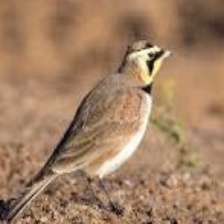
Species: HORNED LARK
Scientific name: EREMOPHILA ALPESTRIS